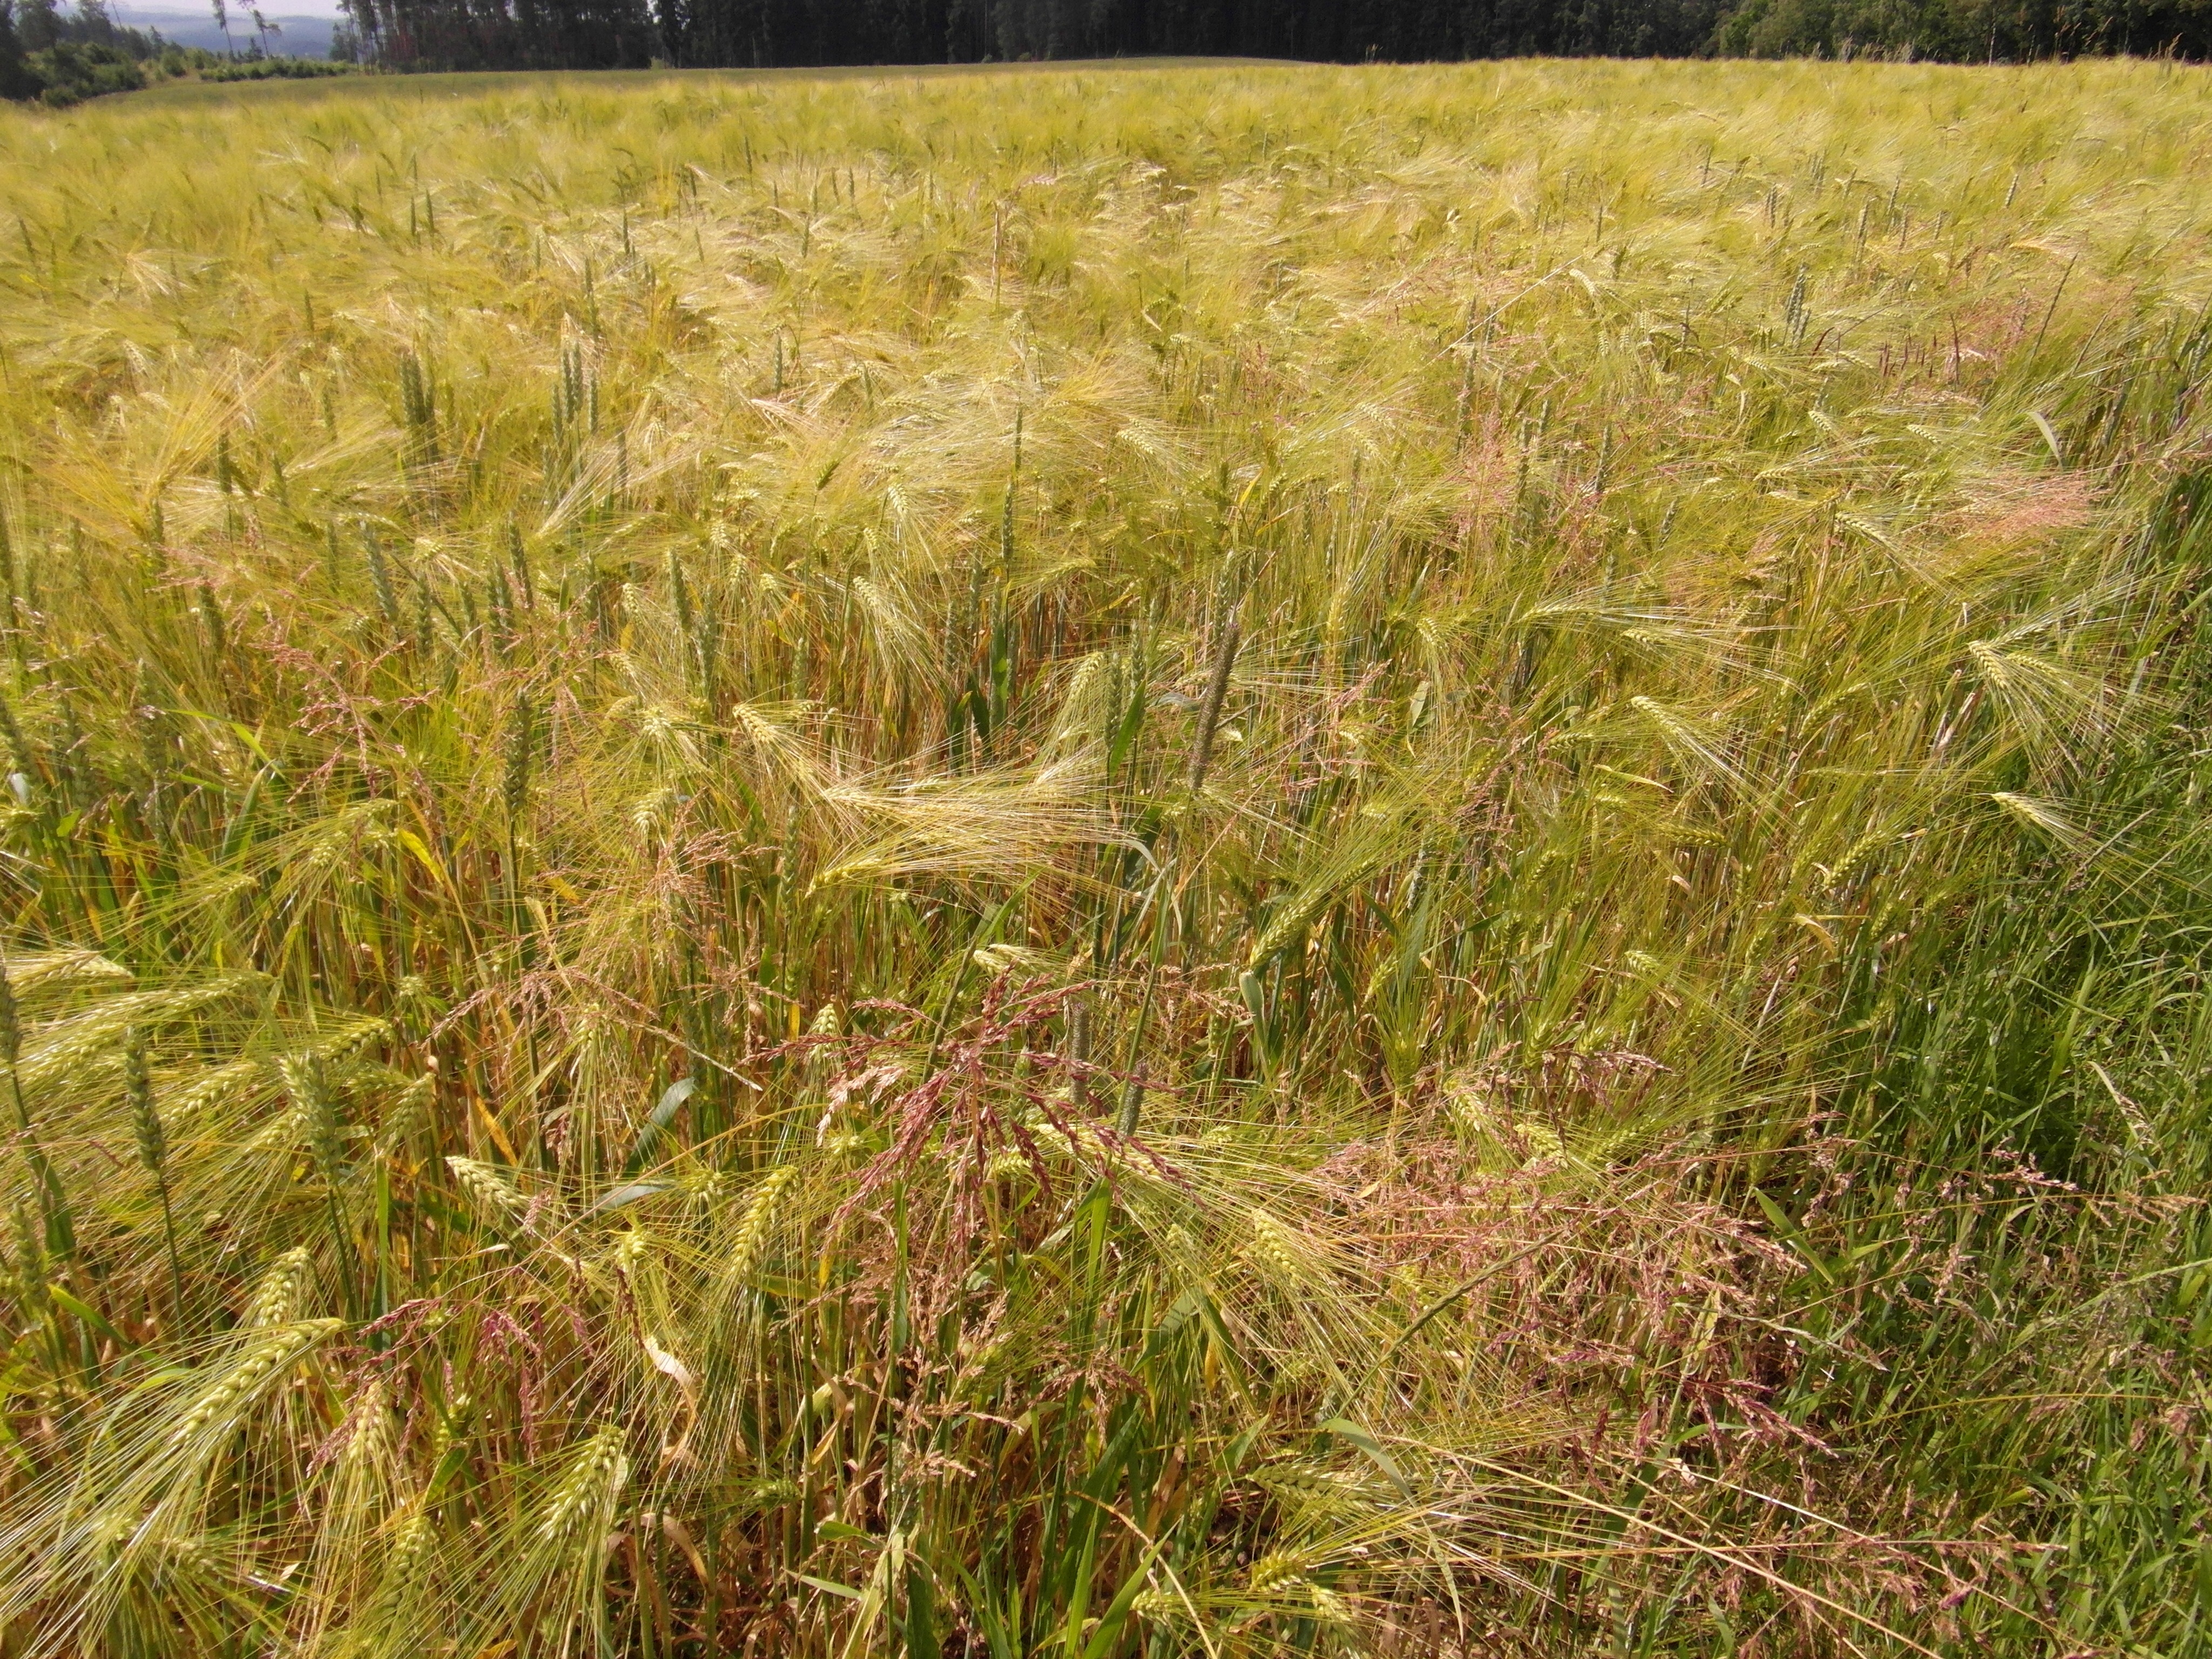
grass, plant, field, lawn, meadow, barley, prairie, summer, food, crop, grow, pasture, soil, agriculture, flowers, sunny, grassland, wetland, ecosystem, mature, cornflowers, paddy field, flowering plant, chrysopogon zizanioides, grass family, land plant, phragmites, winter barley